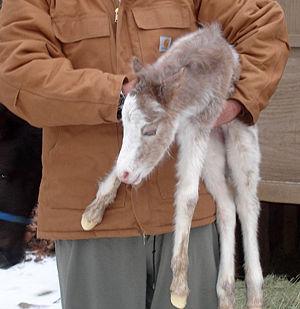
Un poné (Shetland).
Un poney, appelé cheval nain en Louisiane, est, selon la définition courante, un cheval de petite taille, avec une conformation et un tempérament particuliers. Il existe de nombreuses races de poneys. Par rapport aux chevaux, les poneys présentent souvent une crinière épaisse, une queue et un pelage fournis, ainsi que des jambes proportionnellement plus courtes, un corps plus large, une ossature plus lourde, une encolure plus courte et épaisse, et une tête plus courte avec le front plus large. La Fédération équestre internationale ne prend en considération que la taille pour définir ce qu'est un poney. Selon ses normes, tout cheval de moins d'1,48 m au garrot est classé « poney », afin de faciliter les compétitions officielles.